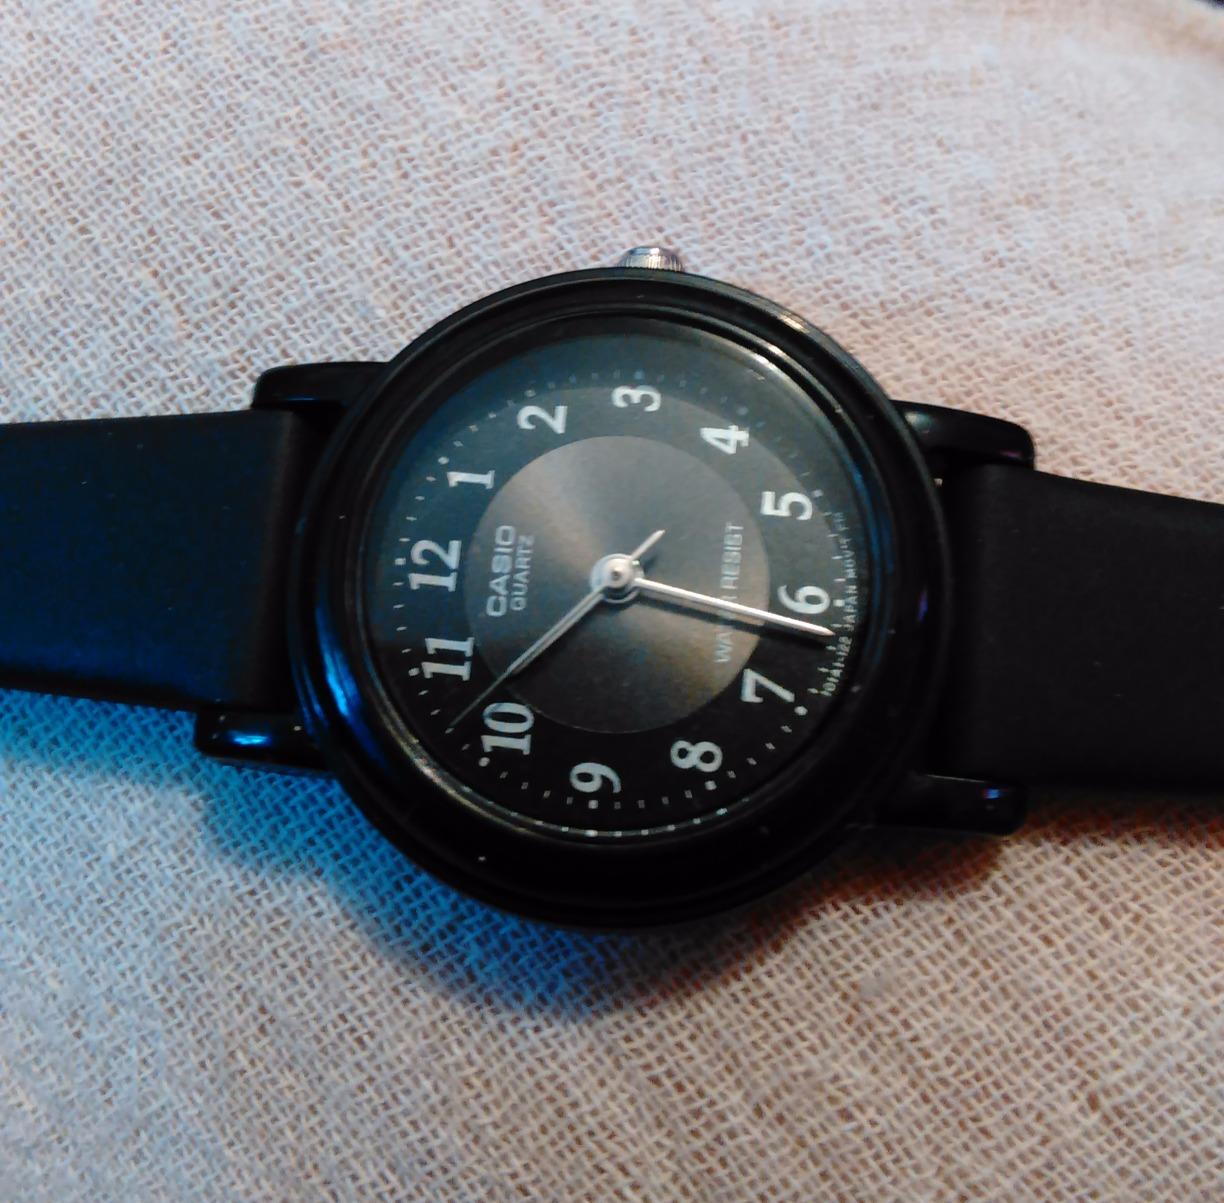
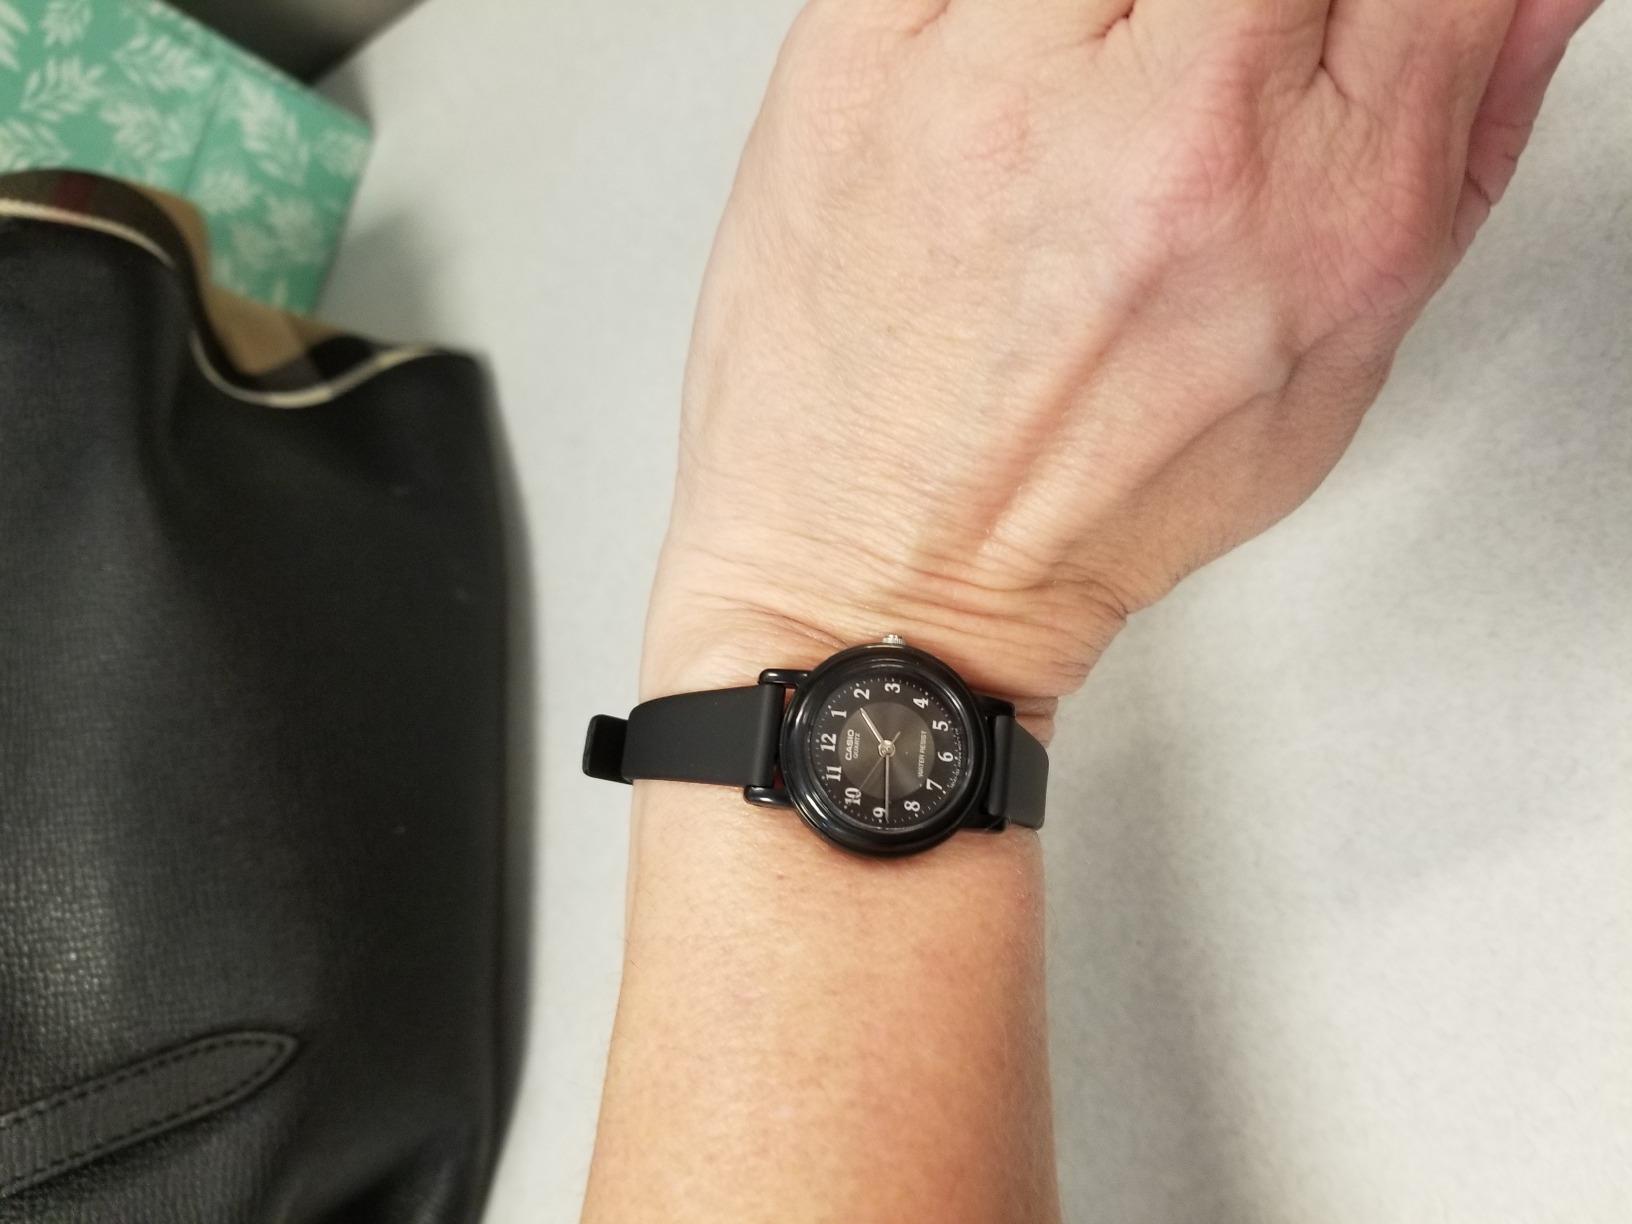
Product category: accessories_watch
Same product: yes